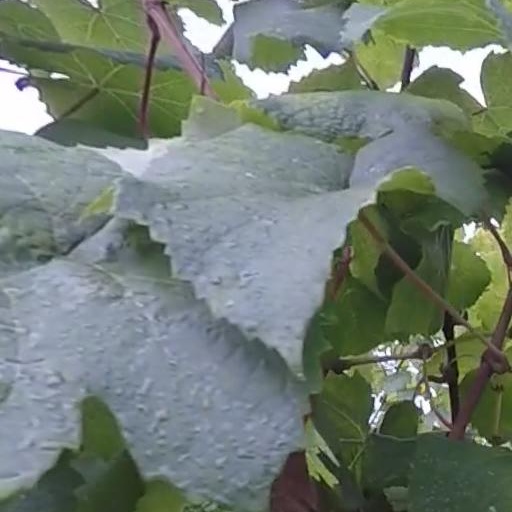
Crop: grape